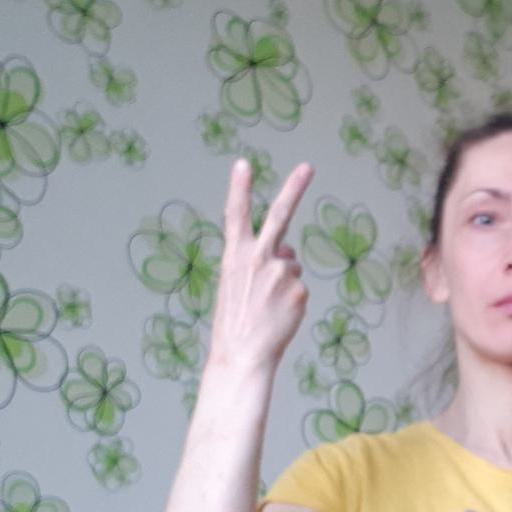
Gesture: peace_inverted